War hawk

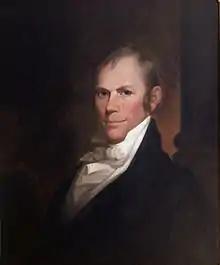
Henry Clay, a "guiding spirit" of the 19th-century war hawks

The term "war hawk" was coined in 1792 and was often used to ridicule politicians who favored a pro-war policy in peacetime. Historian Donald R. Hickey found 129 uses of the term in American newspapers before late 1811, mostly from Federalists warning against Democratic-Republican foreign policy. Some antiwar Democratic-Republicans used it, such as Virginia Congressman John Randolph of Roanoke. There was never any "official" roster of War Hawks; as Hickey notes, "Scholars differ over who (if anyone) ought to be classified as a War Hawk." However, most historians use the term to describe about one or two dozen members of the Twelfth Congress. The leader of this faction was Speaker of the House Henry Clay of Kentucky. John C. Calhoun of South Carolina was another notable War Hawk. Both of these men became major players in American politics for decades, despite failing to win the presidency themselves. Other men traditionally identified as War Hawks include Richard Mentor Johnson of Kentucky, William Lowndes of South Carolina, Langdon Cheves of South Carolina, Felix Grundy of Tennessee, and William W. Bibb of Georgia.